2/4th Machine Gun Battalion (Australia)

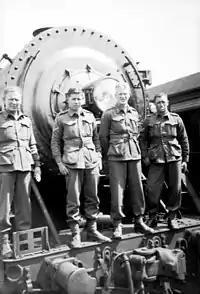
Members from the 2/4th at Quorn, South Australia, 11 October 1941

In August 1941, the 27th Brigade was sent to Malaya to reinforce the 22nd, which had been serving there in a garrison role since February, having been dispatched while the 2/4th Machine Battalion had been forming. With this, the only 2nd AIF troops remaining in Australia were those of the 23rd Brigade. As a result of concerns about Japanese intentions in the region, the decision was made to move the brigade north to bolster the defences around Darwin in the Northern Territory. In the event of fighting in the Pacific, the government planned to split infantry battalions, to defend the island chain to Australia's north, dispatching forces to Rabaul, Ambon and Timor. The role of the corps troops from the 2/4th Pioneers and 2/4th Machine Gun Battalion remained uncertain. The 8th Division's commander, Major General Gordon Bennett, unhappy with the dispersal of his command, had been agitating for the dispatch of the machine gunners to Malaya to support his two infantry brigades, arguing that they would be valuable for beach defence. Bennett's request had been rejected initially in March, due to the limited numbers of recruits enlisting but by mid-September, elements at Army headquarters in Melbourne had also begun to advocate for it. In early October, following a War Cabinet decision to split the command of the 8th Division in two, removing the elements in Australia from Bennett's command, the 2/4th Machine Gun Battalion received orders to move north to Darwin, where it was to serve in a home defence role in case of a Japanese attack.